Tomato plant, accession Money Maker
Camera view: tilt-top (135 deg); turntable rotation: 150 degrees
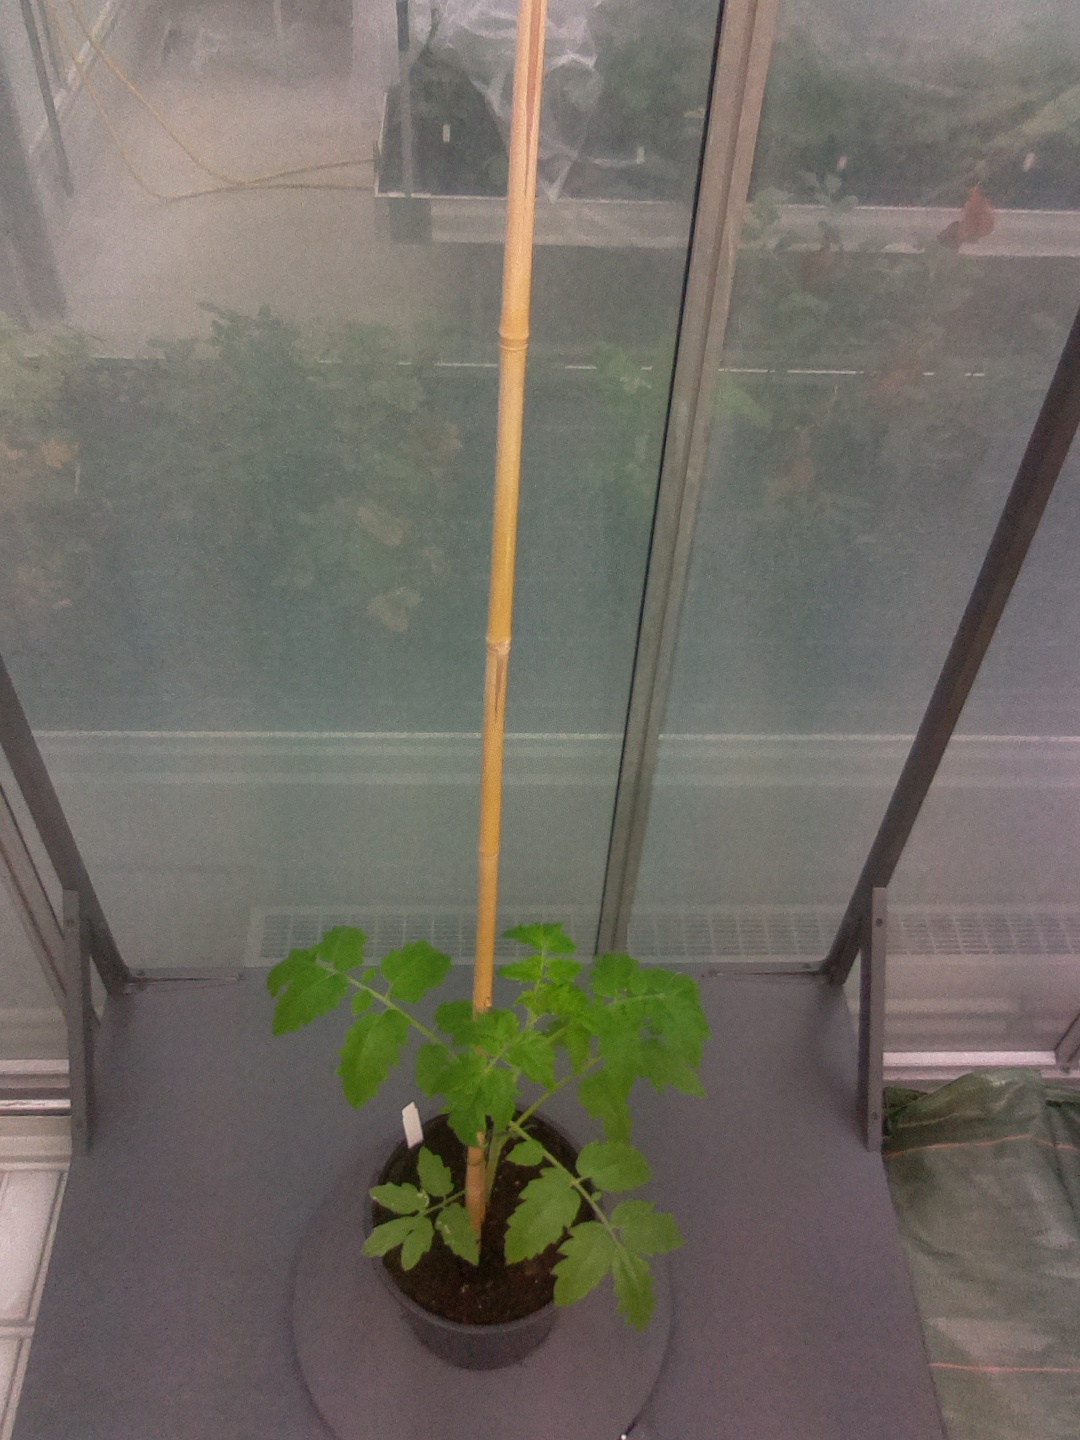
BBCH growth stage 13: 6 of true leaves visible